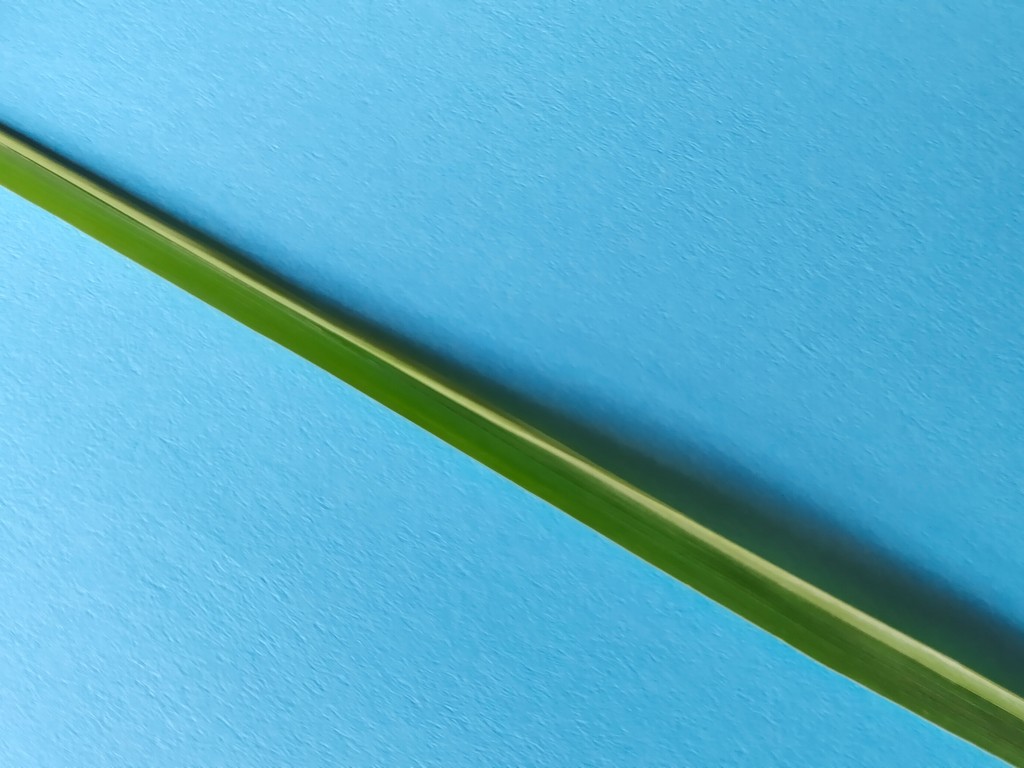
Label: Healthy